Eric Rosen (chess player)

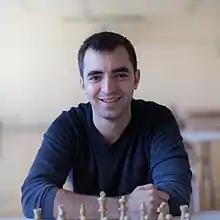
Rosen in 2017

Eric Rosen (born September 3, 1993) is an American chess player. He was awarded the FIDE Master title in 2011 and the International Master title in 2015. Rosen began playing chess as a child with his father and brother and became the United States Chess Federation (USCF) K12 national champion in 2011. While attending the University of Illinois, Rosen was on the chess team that secured a spot at the President's Cup in 2013 and 2014.